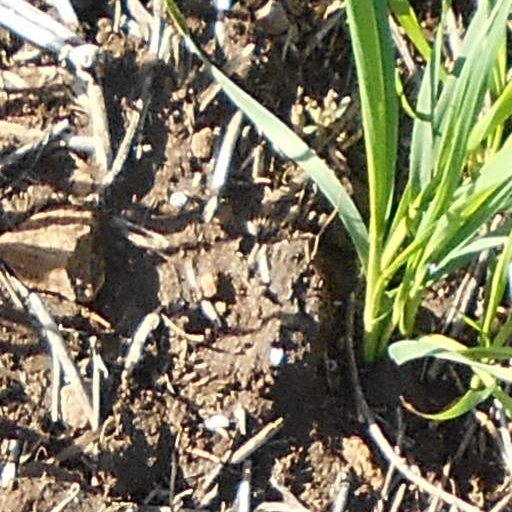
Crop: wheat